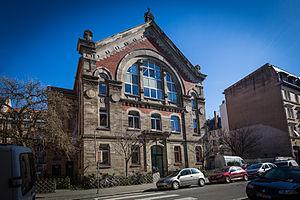
Les mennonites forment une communauté religieuse protestante issue de l'anabaptisme du XVIᵉ siècle. Si leurs racines sont suisses et hollandaises, c'est néanmoins en Alsace et dans le Palatinat que ce mouvement se développa au XVIIᵉ siècle à la suite de violentes répressions – ce qui explique l'importance de l'Alsace pour les mennonites d'aujourd'hui. C'est également en Alsace que se produisit le schisme de Jakob Amman, fondateur du mouvement amish en 1693.